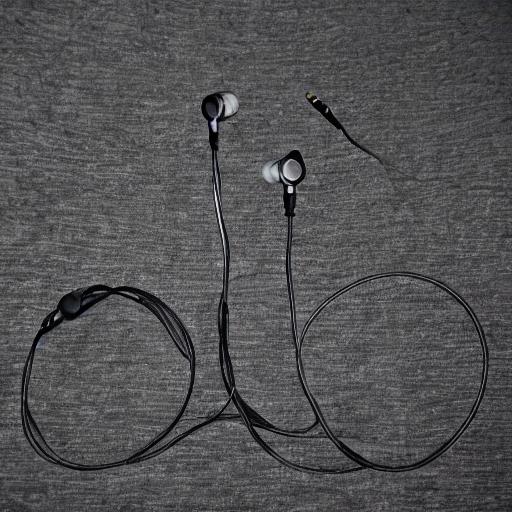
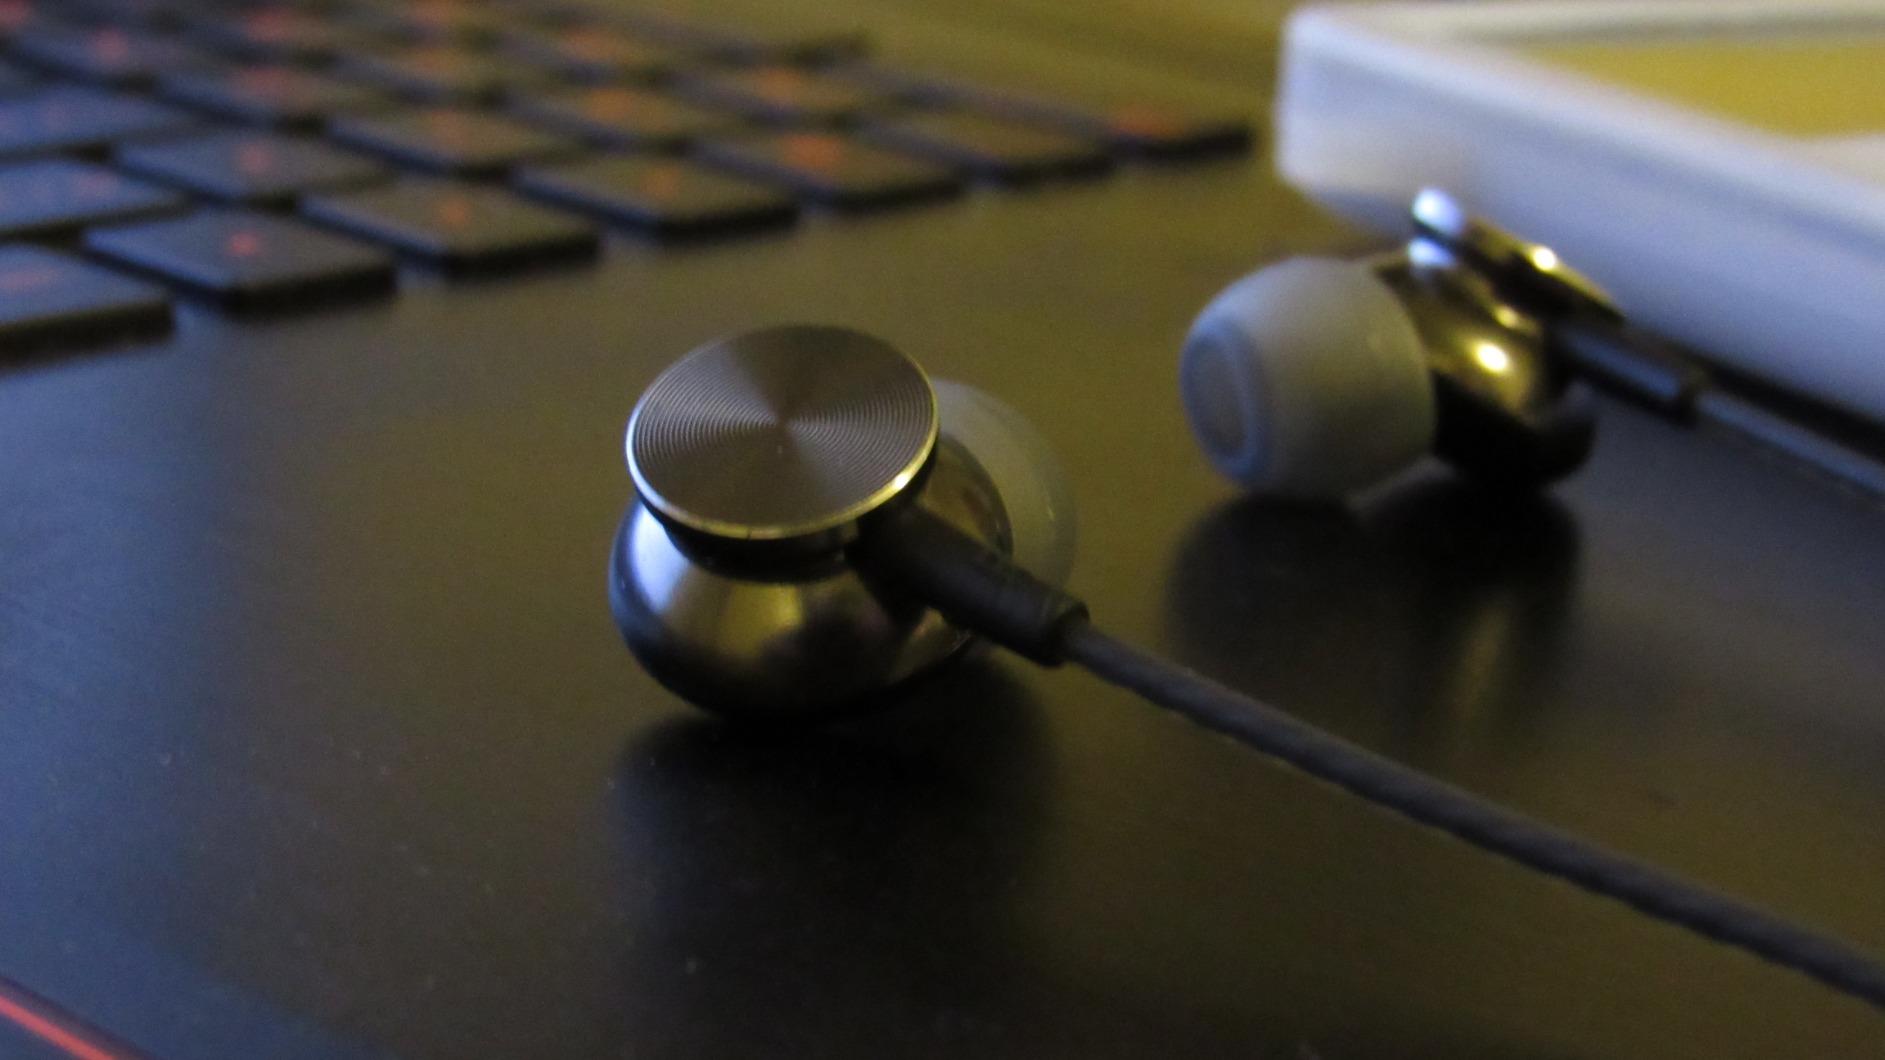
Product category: headphones
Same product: no